Green-faced parrotfinch

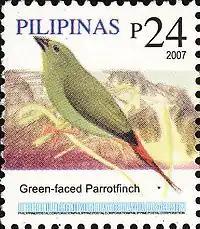
A Philippine stamp with an illustration of the Green-faced parrotfinch

The green-faced parrotfinch is approximately long. This species green plumage except for its bright red uppertail-coverts and tail and darker fringes to the primaries. It has a long pointed tail. The female is slightly shorter and shows buff on the lower belly and vent. Both sexes have a large, dark bill. The green-faced parrotfinch makes a short, high-pitched "tsit tsit", chattering and grating notes.